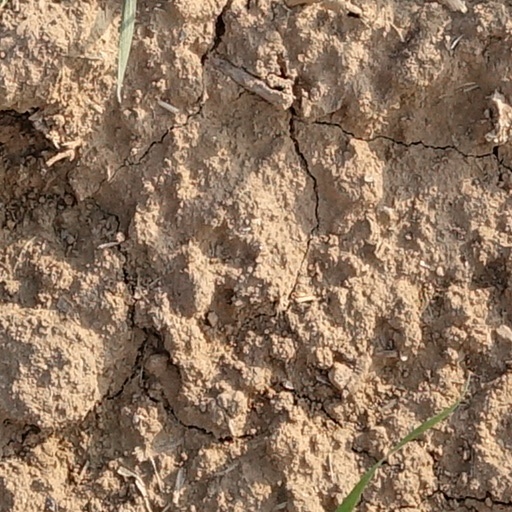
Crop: wheat